Emor

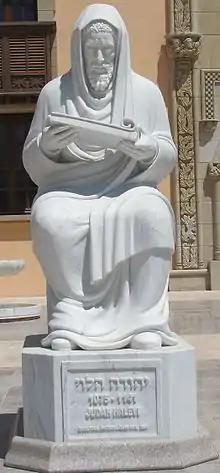
Judah Halevi

The laws of a priest's family eating meat from sacrifices in Leviticus 22:11–13 provide an application of the eleventh of the Thirteen Rules for interpreting the Torah in the Baraita of Rabbi Ishmael that many Jews read as part of the readings before the Pesukei d'Zimrah prayer service. The eleventh rule provides that any item that was included in a generalization but was then singled out to be treated as a special case is not governed by the generalization unless Scripture explicitly returns it to the generalization. Leviticus 22:11 states the general rule that a priest's entire household could eat meat from sacrifices. But Leviticus 22:12 then says that if a priest's daughter married a non-priest, then she could no longer eat meat from sacrifices. What if she was then widowed or divorced without children and returned to live with her father's household? Reading Leviticus 22:12, one might think that she still could not eat meat from sacrifices, but Leviticus 22:13 explicitly returns her to the general rule that she could eat meat from sacrifices.